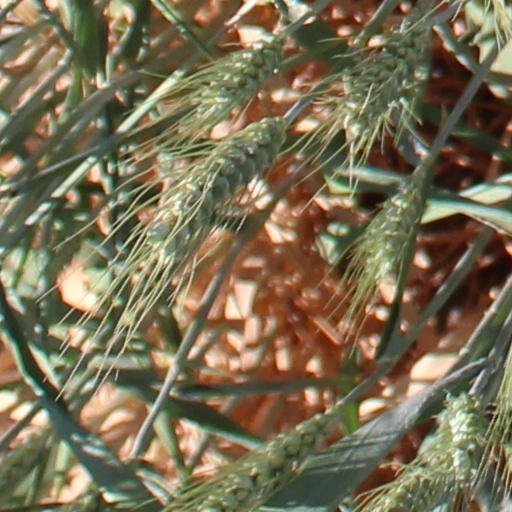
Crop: wheat